Charles Chapman (swimmer)

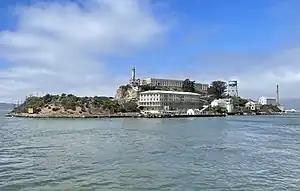
View of Alcatraz Island, 2021

On August 25, 1981, he became the first black swimmer to cross the English Channel. Chapman received financial support for the costly undertaking from his father who had helped organize a small group of Buffalo investors. Chapman completed the crossing from England to France with a respectable time of 13:30.00. The story in the "London Daily Telegraph" approximated the time as 12:30 considering that France was one hour ahead of England. Champman said his main obstacles were a cramp in his left leg through most of the swim, three boats the team had to go around, the coldness of the water at 61 degrees, and a current that extended the anticipated distance of the swim. Chapman landed at Sangatte Bay near Calais in Southern France and walked the required ten steps on shore to verify his swim. With current and tides, it was estimated he swam a rough total of around 37 miles, landing at night at 10:10 pm on the French shore. The swim was recorded as starting in Dover, England at 8:40 am.